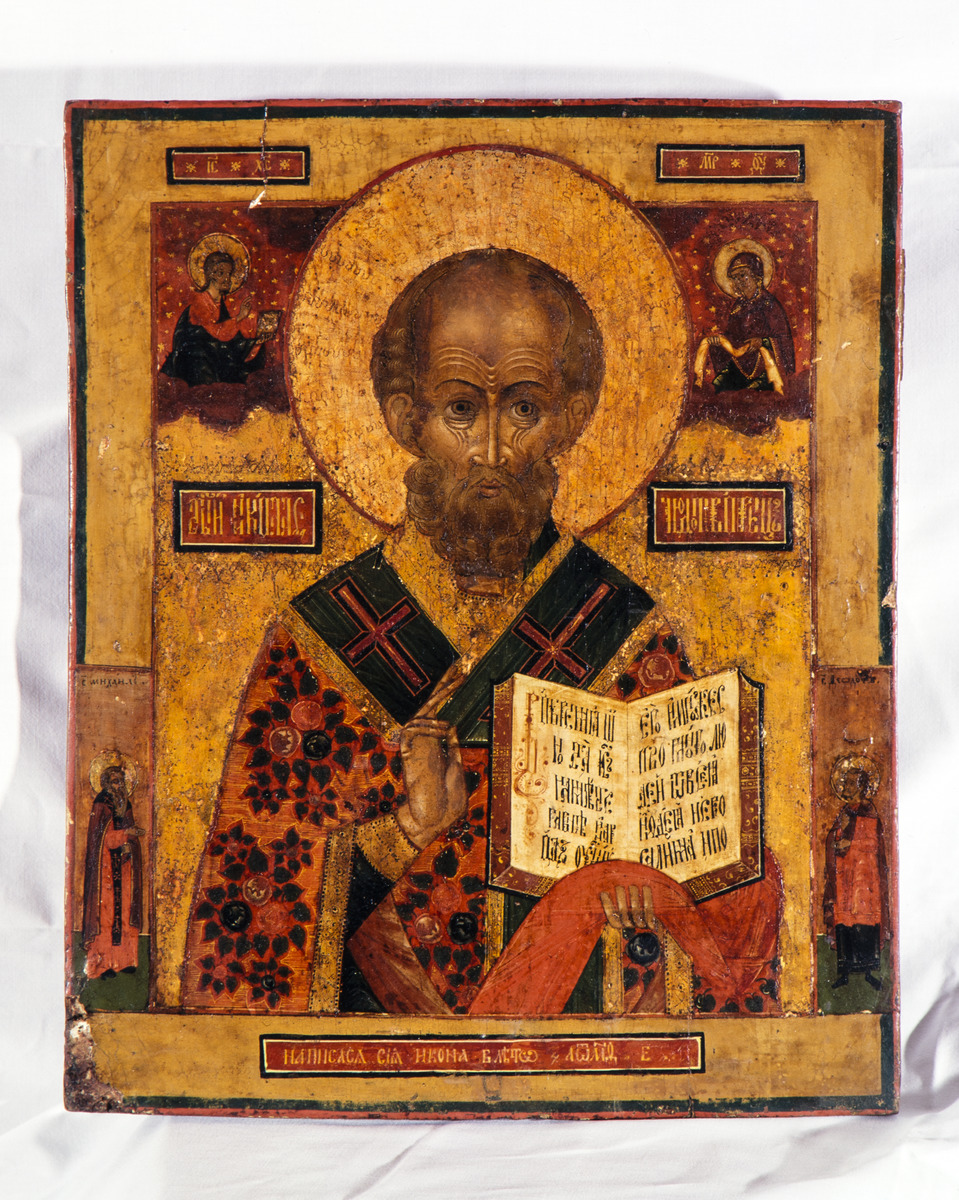
Vanhaa venäläistä ikonitaidetta entisen ikonikauppiaan Harri Willamon yksityiskokoelmasta.
Old Russian icons from the private collection of Harri Willamo, a former Finnish icon dealer.
sisällön kuvaus: Tämä venäläinen Pyhää Nikolaosta esittävä ikoni on 1700-luvun lopulta tai 1800-luvun alusta. Ikonin etupuolella lukee poikkeuksellisesti taiteilijan nimi ja vuosiluku. Teksti on vanhaa kirkkoslaavia. Ikoni on entisen ikonikauppiaan Harri Willamon yksityiskokoelmasta. content description: This Russian Saint Nicholas icon originates from the late 18th century or the early 19th century. It is exceptional for having the artist's signature on the frontside. The language is old Church Slavonic. The icon is from the private collection of Harri Willamo, a former Finnish icon dealer.
Kuvaaja: Konstig, Seppo, kuvaaja
Vuosi: 1700
Paikka: , Suomi, Suomi
Aiheet: venäläinen; antiikkiesineet; ikonit; ikonitaide; kristillinen taide; uskonnollinen taide; yksityiskokoelmat; kirkkoslaavi; pyhimykset; Russian; icons; Christian art; antiques; private collections; religious art; Church Slavonic; saints